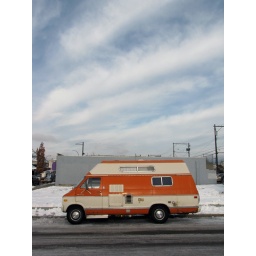
An orange van parked in downtown Penticton. (275a)